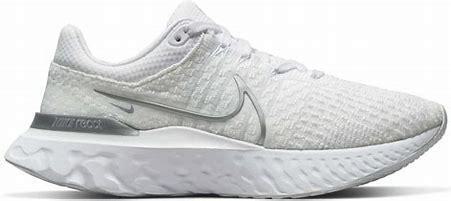
Brand: Nike
Model: React Infinity Run Flyknit 3